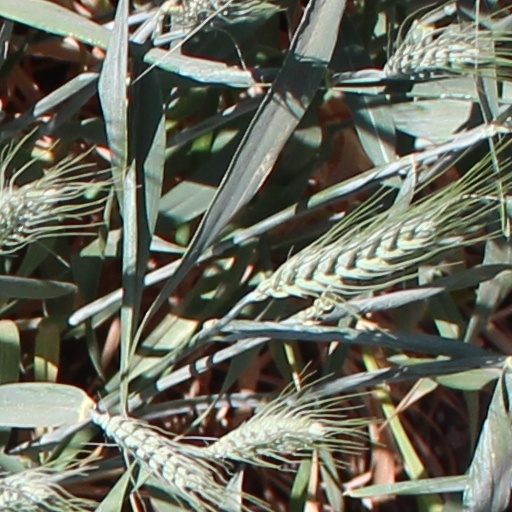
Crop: wheat